Irrawaddy Flotilla Company

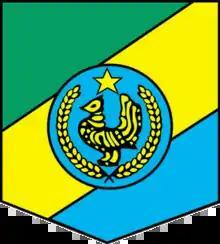
Seal of Myanma Inland Water Transport

The Irrawaddy Flotilla Company (IFC) was a passenger and cargo ferry company, which operated services on the Irrawaddy River in Burma, now Myanmar. The IFC was Scottish-owned, and was managed by P Henderson & Company from Glasgow. The IFC operated from 1865 until the late 1940s. At its peak in the late 1920s, the IFC fleet was the largest fleet of river boats in the world, consisting of over 600 vessels carrying some 8-9 million passengers and 1¼ million tons of cargo a year.